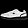
Label: Sneaker